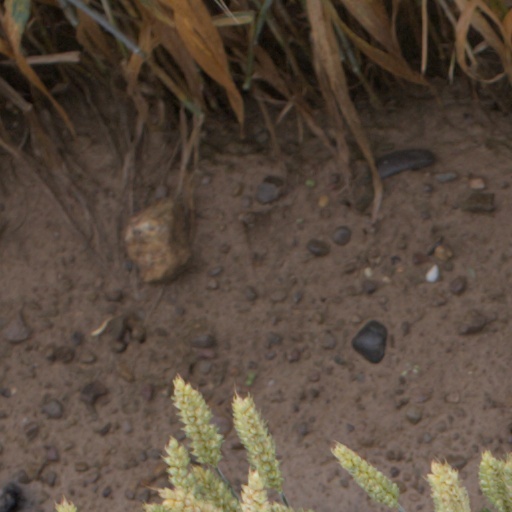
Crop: wheat